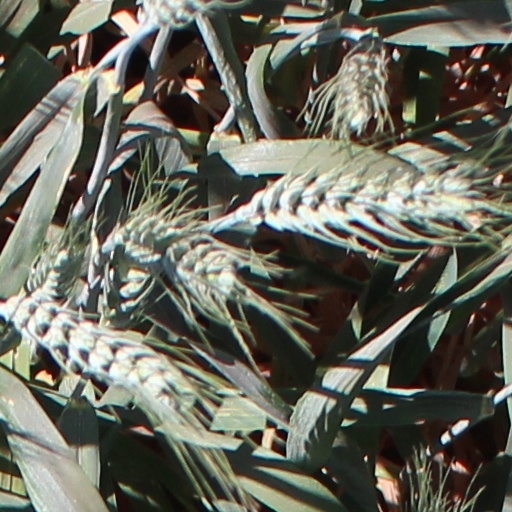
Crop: wheat